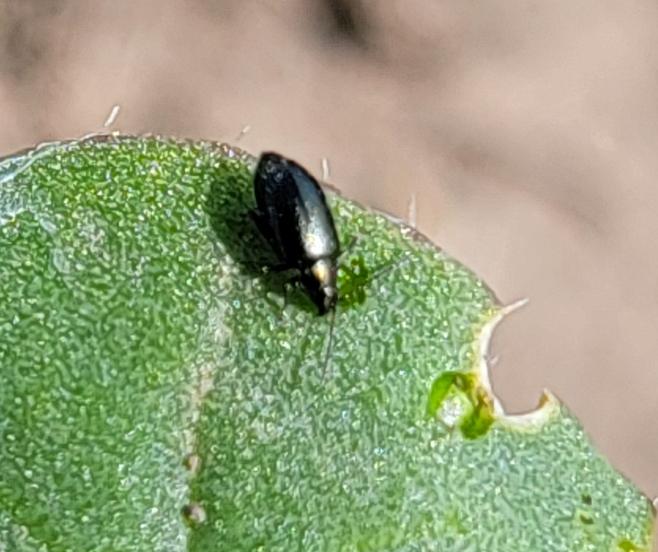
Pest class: crucifer_flea_beetle